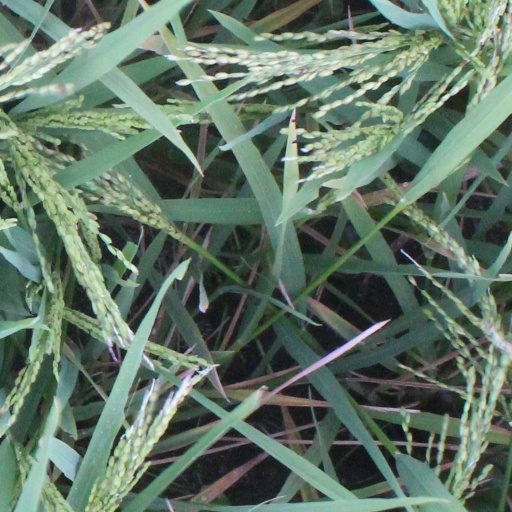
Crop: rice